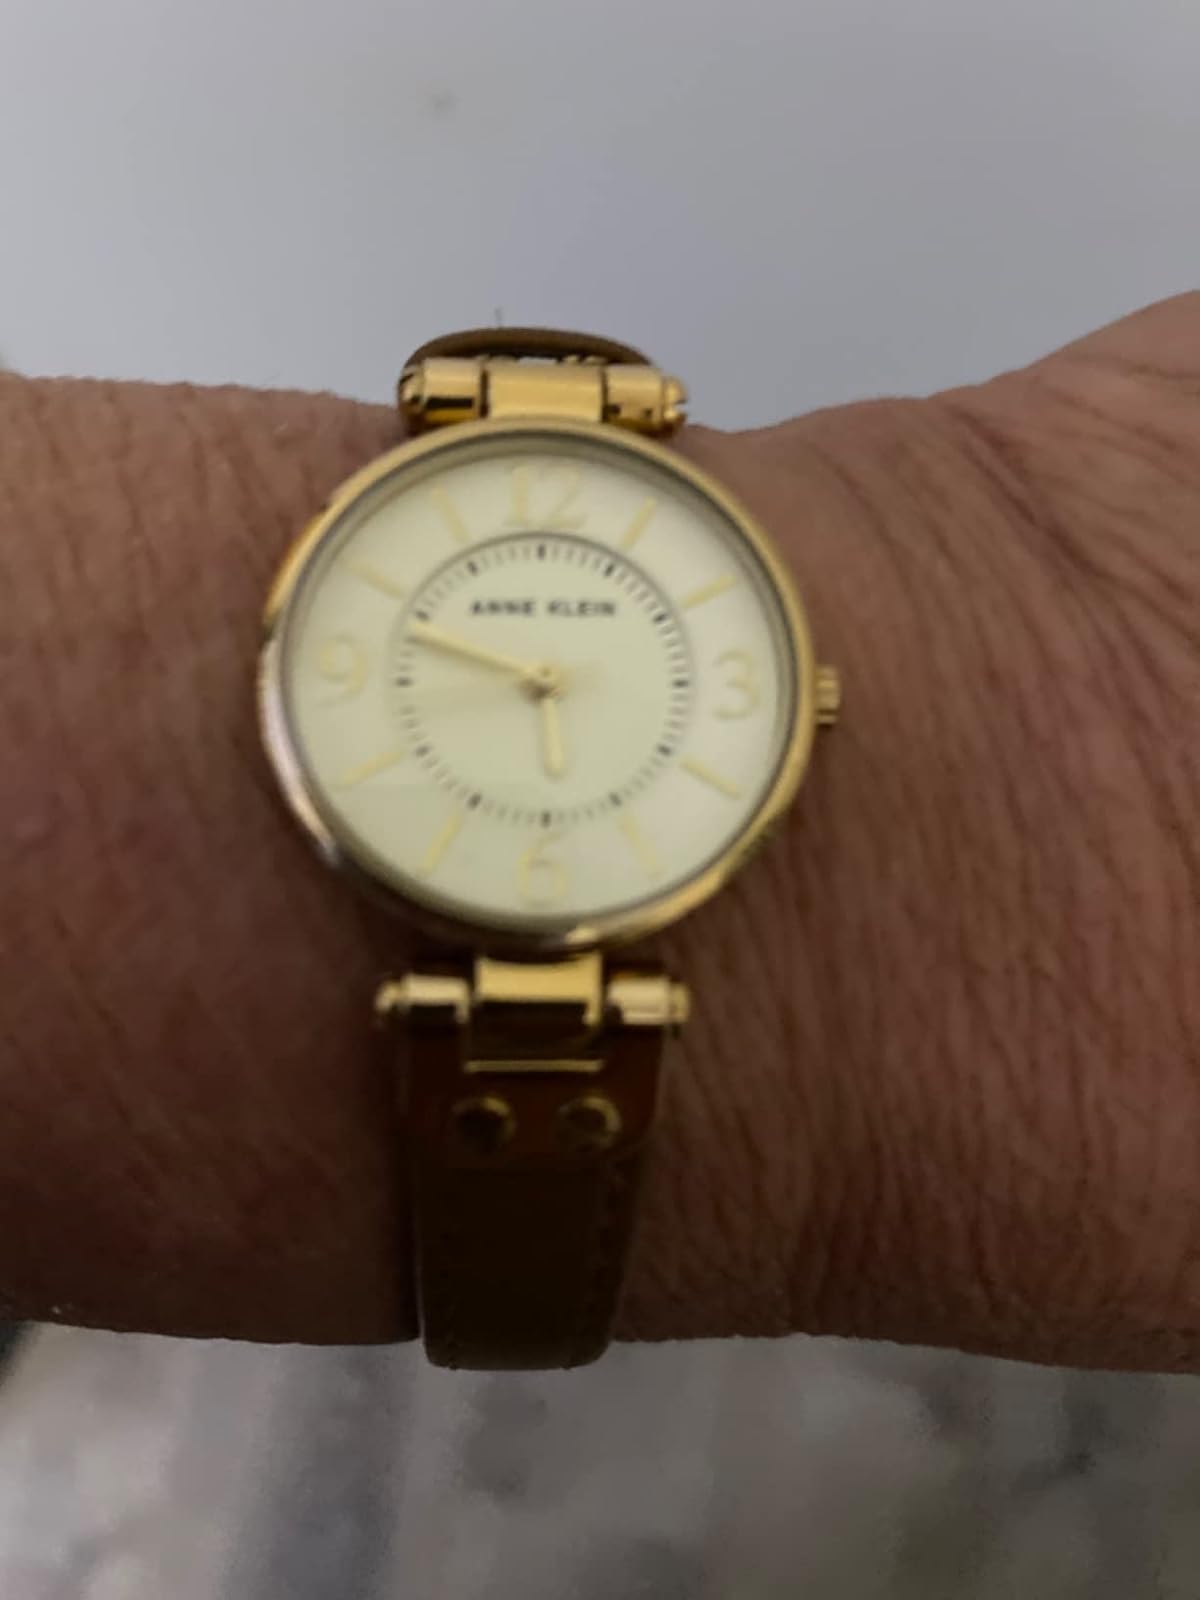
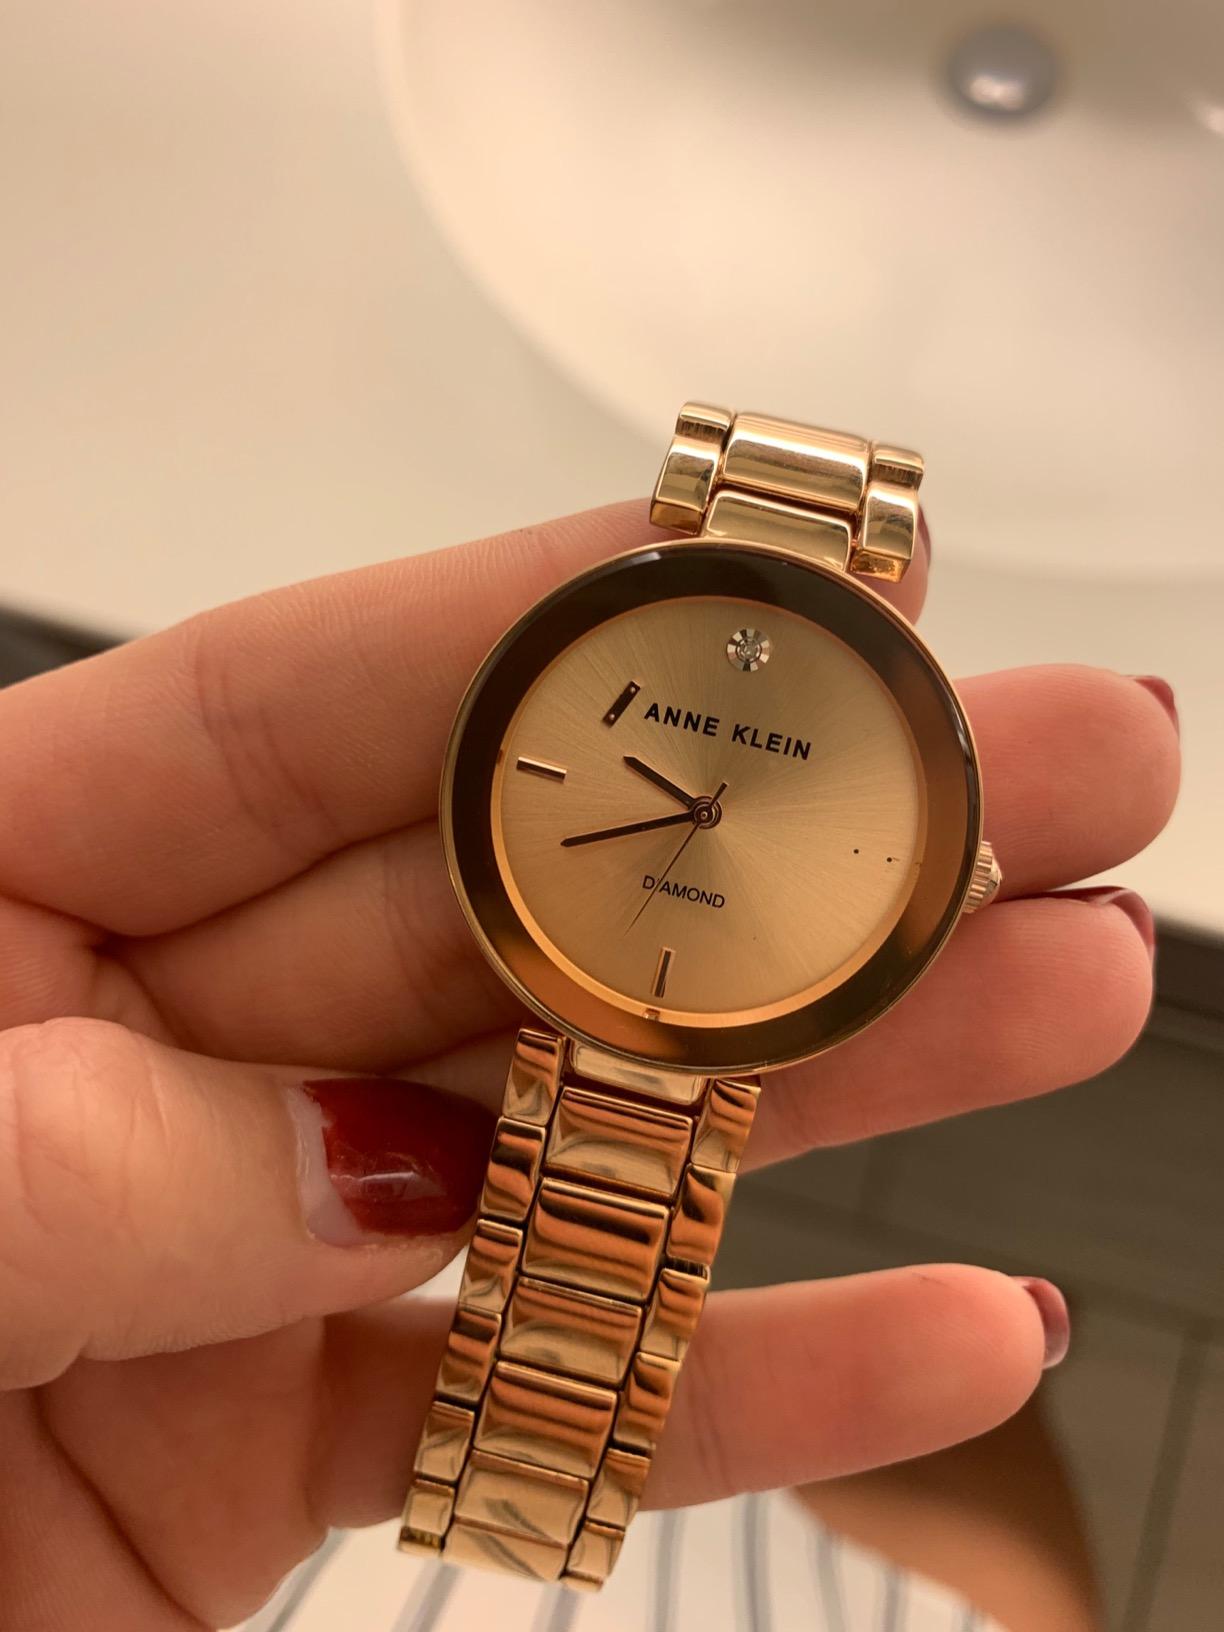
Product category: accessories_watch
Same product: no